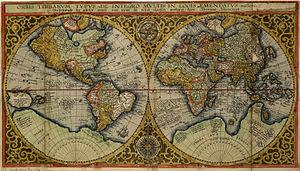
Pierre van der Plancke, alias Petrus Plancius en latin, né à Dranoutre en 1552, près de Ypres et mort le 15 mai 1622 à Amsterdam, est un prédicateur calviniste, à la fois commerçant et dessinateur, astronome et cartographe flamand émigrés aux Provinces-Unies. Il est reconnu comme spécialiste de géographie, de carte marine et de navigation par l'astronomie.
1591 : conquête de l'empire songhaï par les Saadiens.